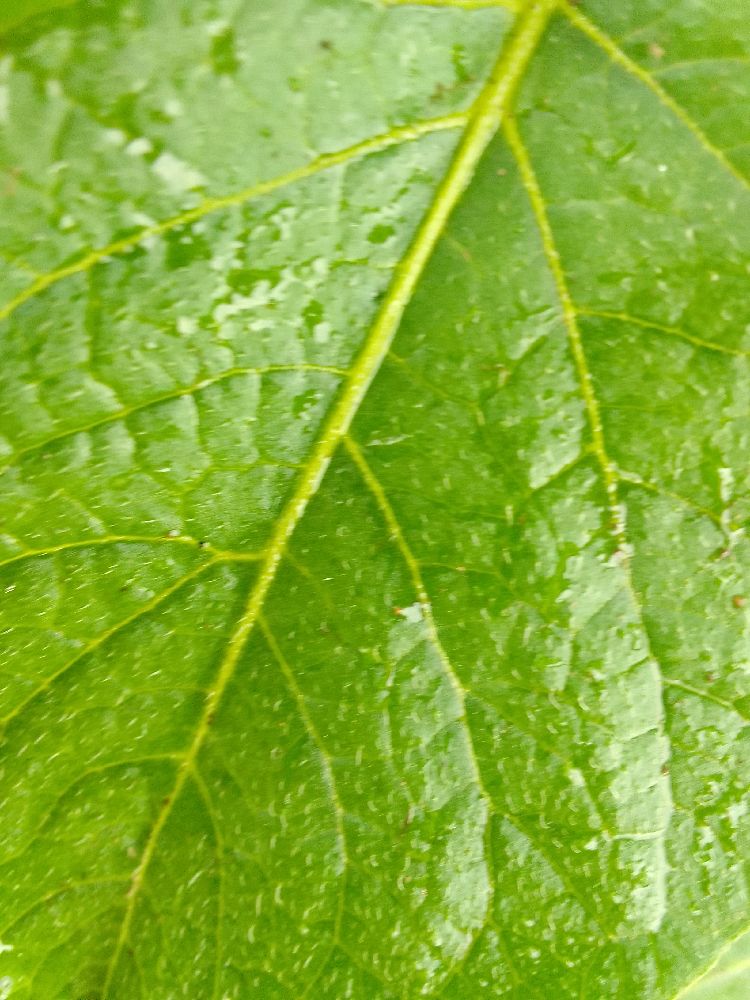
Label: Healthy